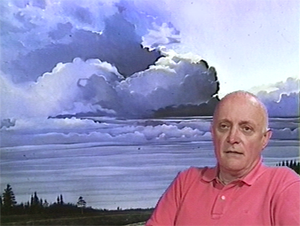
Portrait de Denis Rivière
Denis Rivière est un peintre français né le 12 août 1945 à Honfleur et mort le 25 janvier 2020 à Château-Thierry.